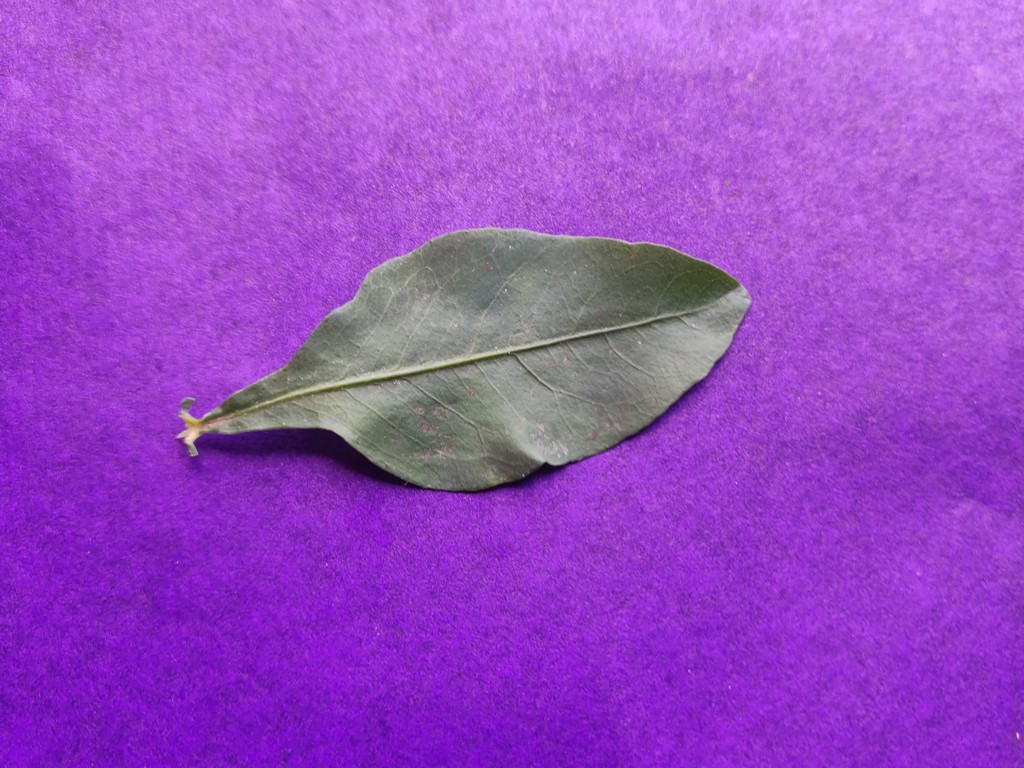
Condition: Healthy
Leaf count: single
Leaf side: front